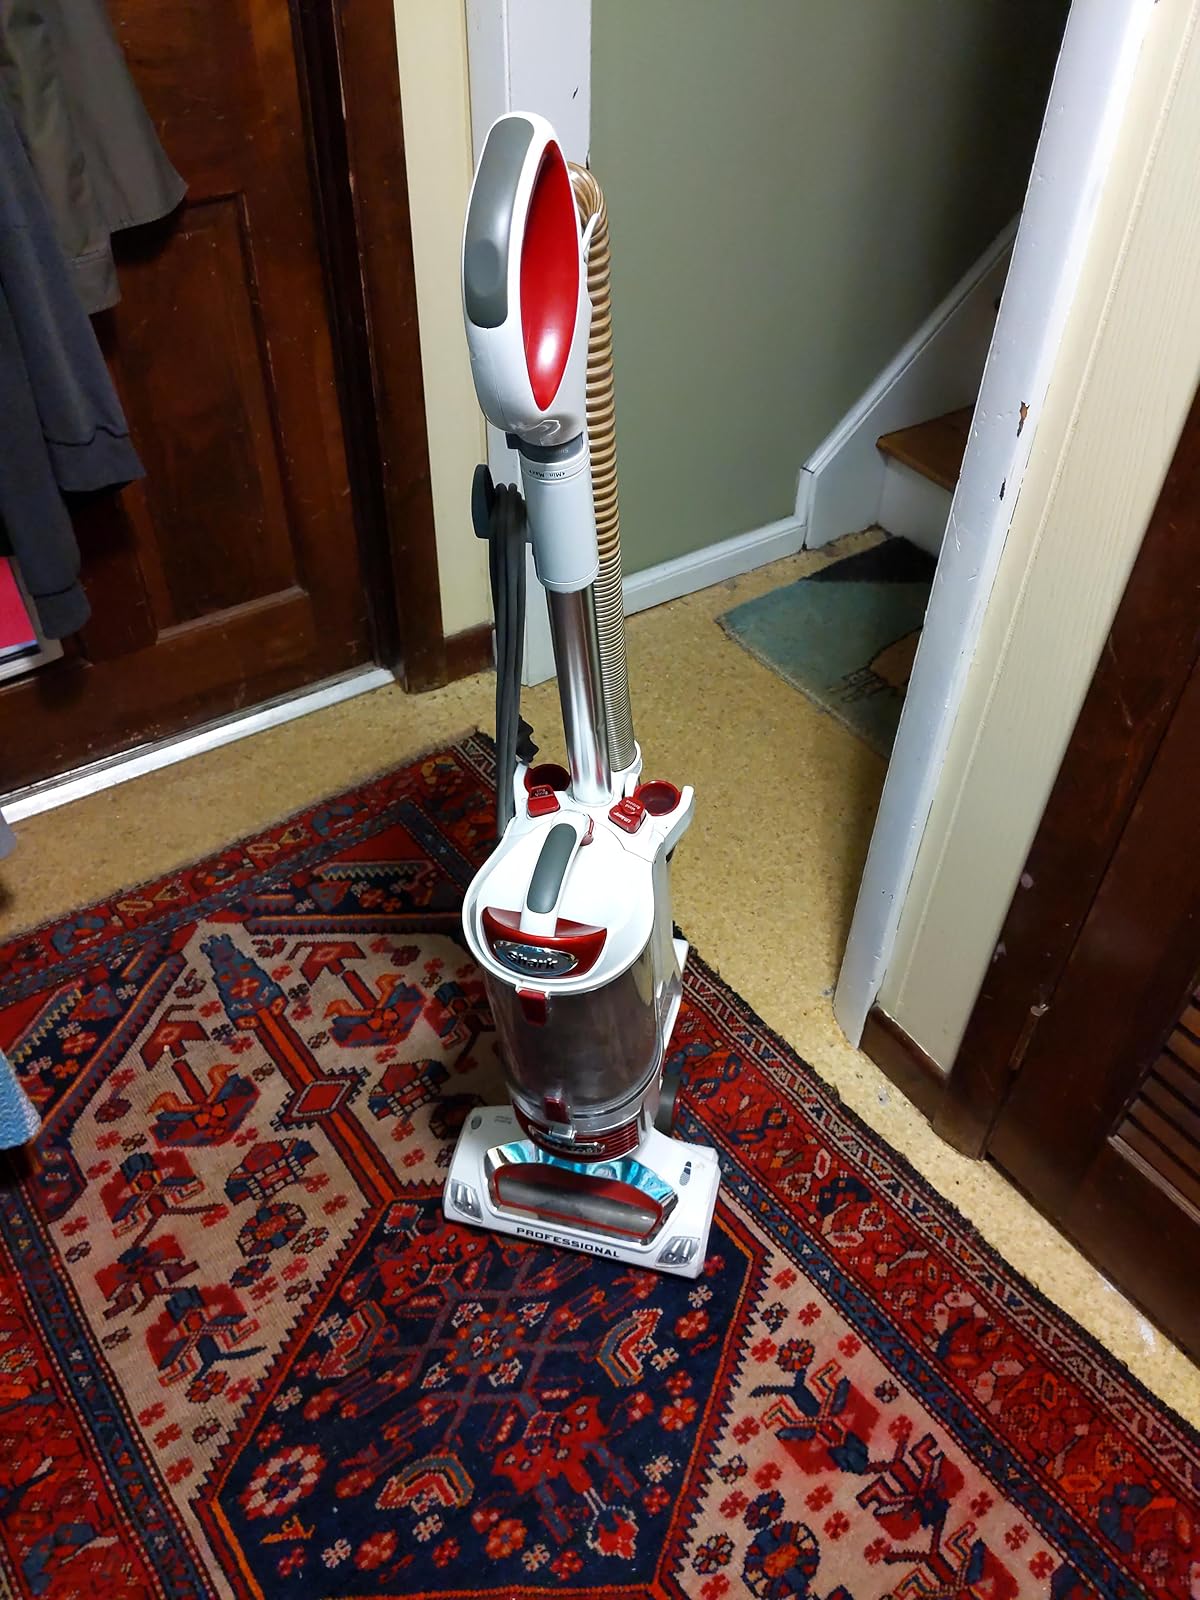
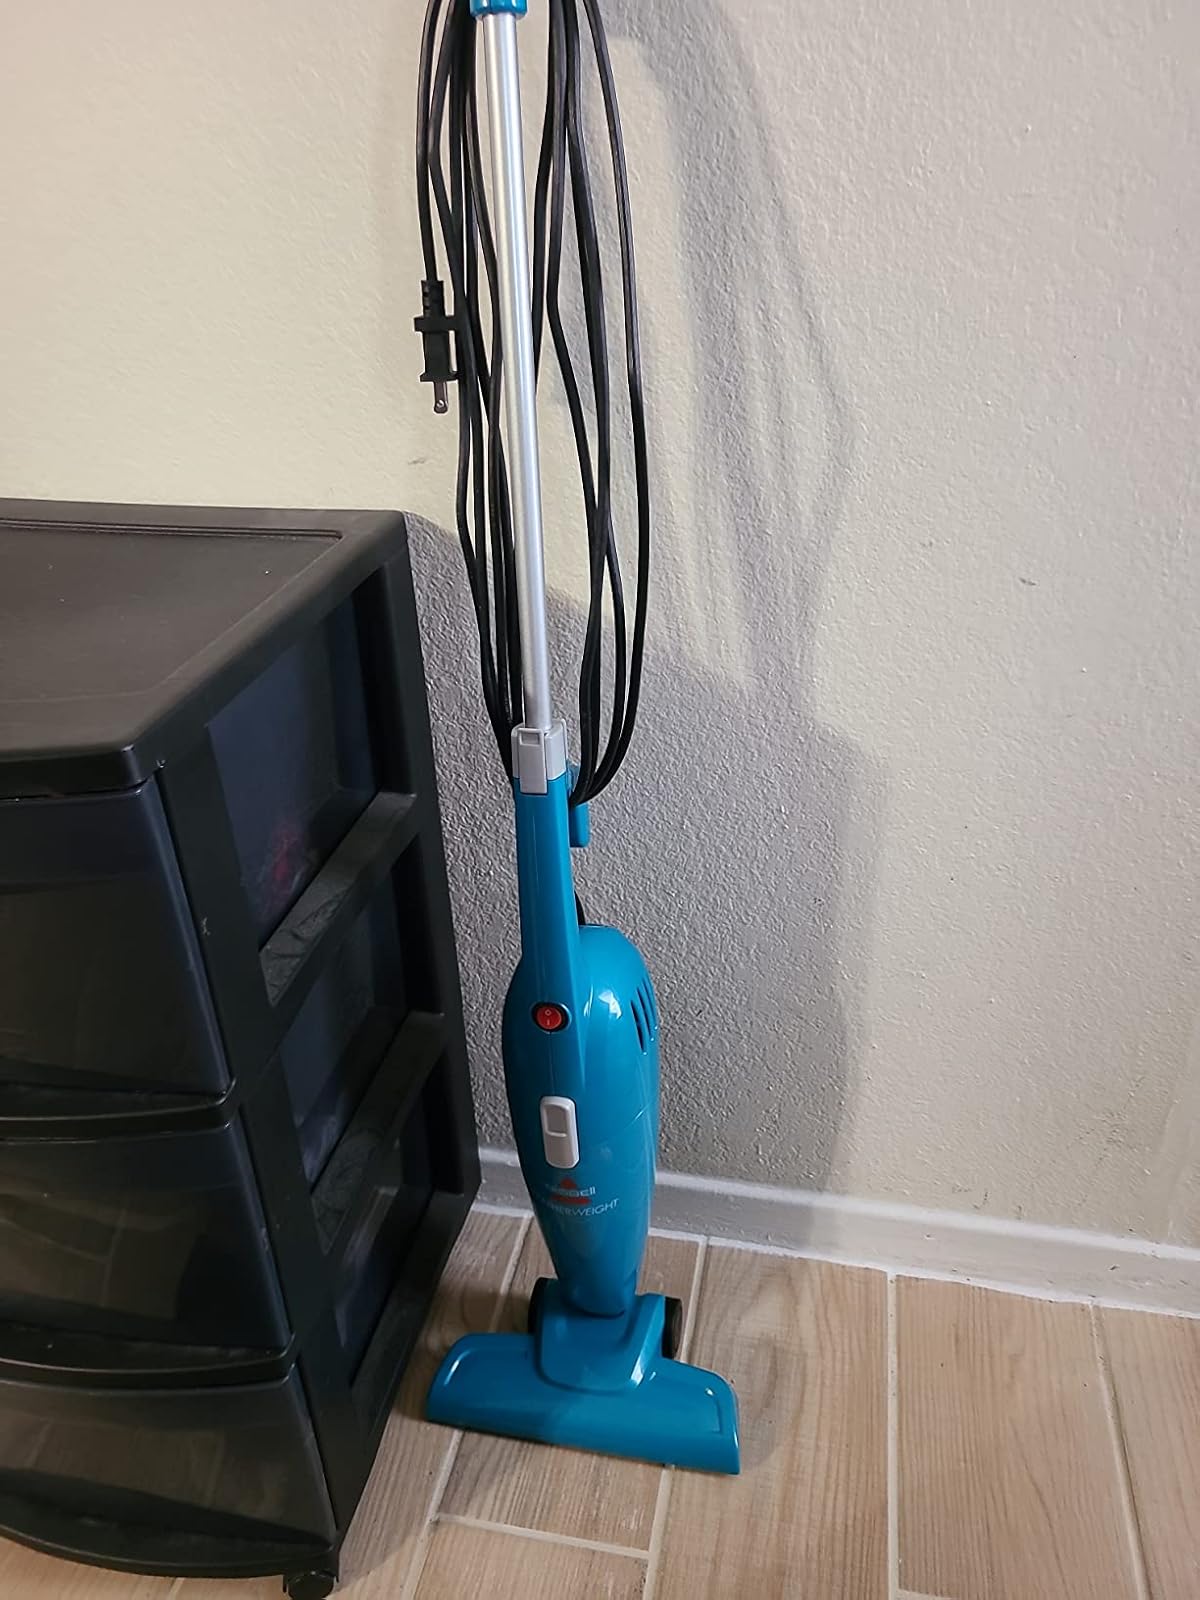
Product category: items_vacuum
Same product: no